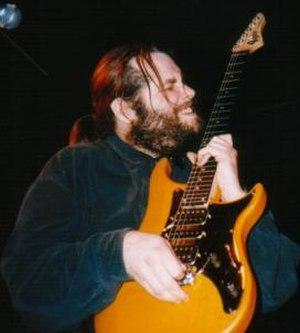
Shawn Lane, fut un guitariste et compositeur américain.